Golf cart

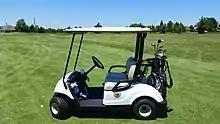
A common electric golf cart

A golf cart (alternatively known as a golf buggy or golf car) is a small motorized vehicle designed originally to carry two golfers and their golf clubs around a golf course with less effort than walking. Over time, variants were introduced that were capable of carrying more passengers, had additional utility features, or were certified as a street legal low-speed vehicle.